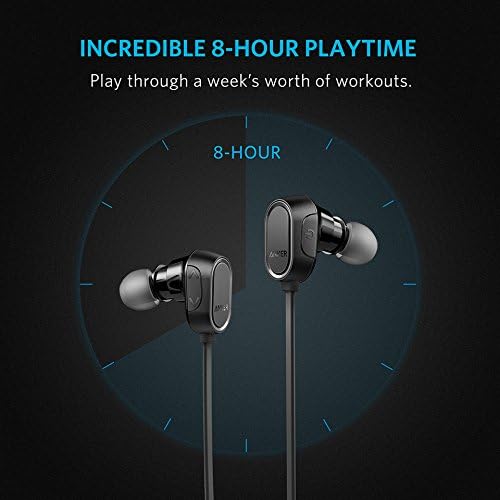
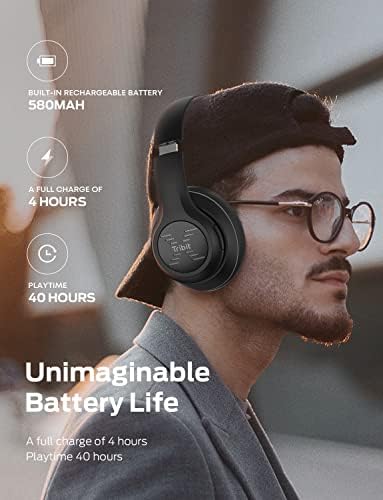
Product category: headphones
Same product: no